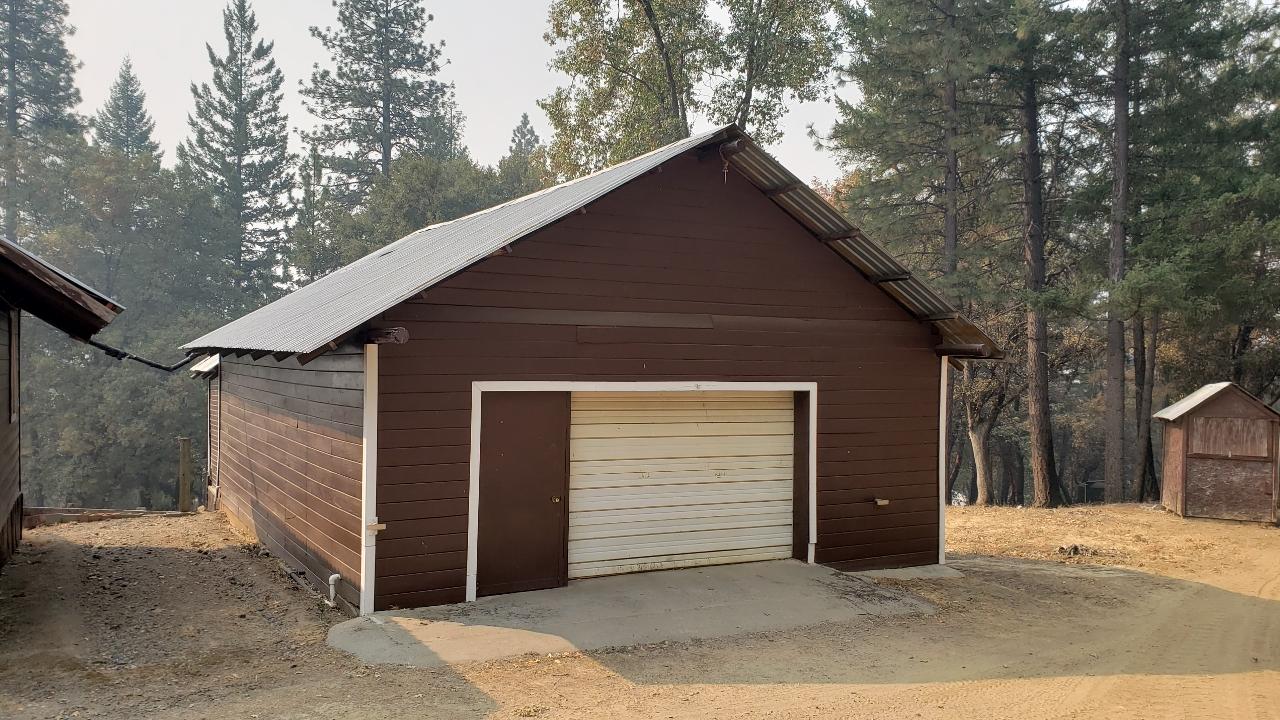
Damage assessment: no_damage